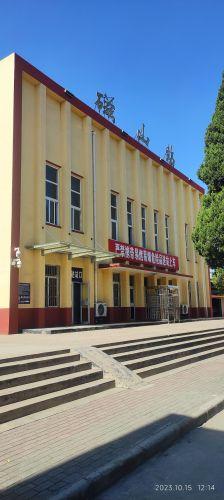
地标名称：磁山站
所在城市：邯郸市·武安市